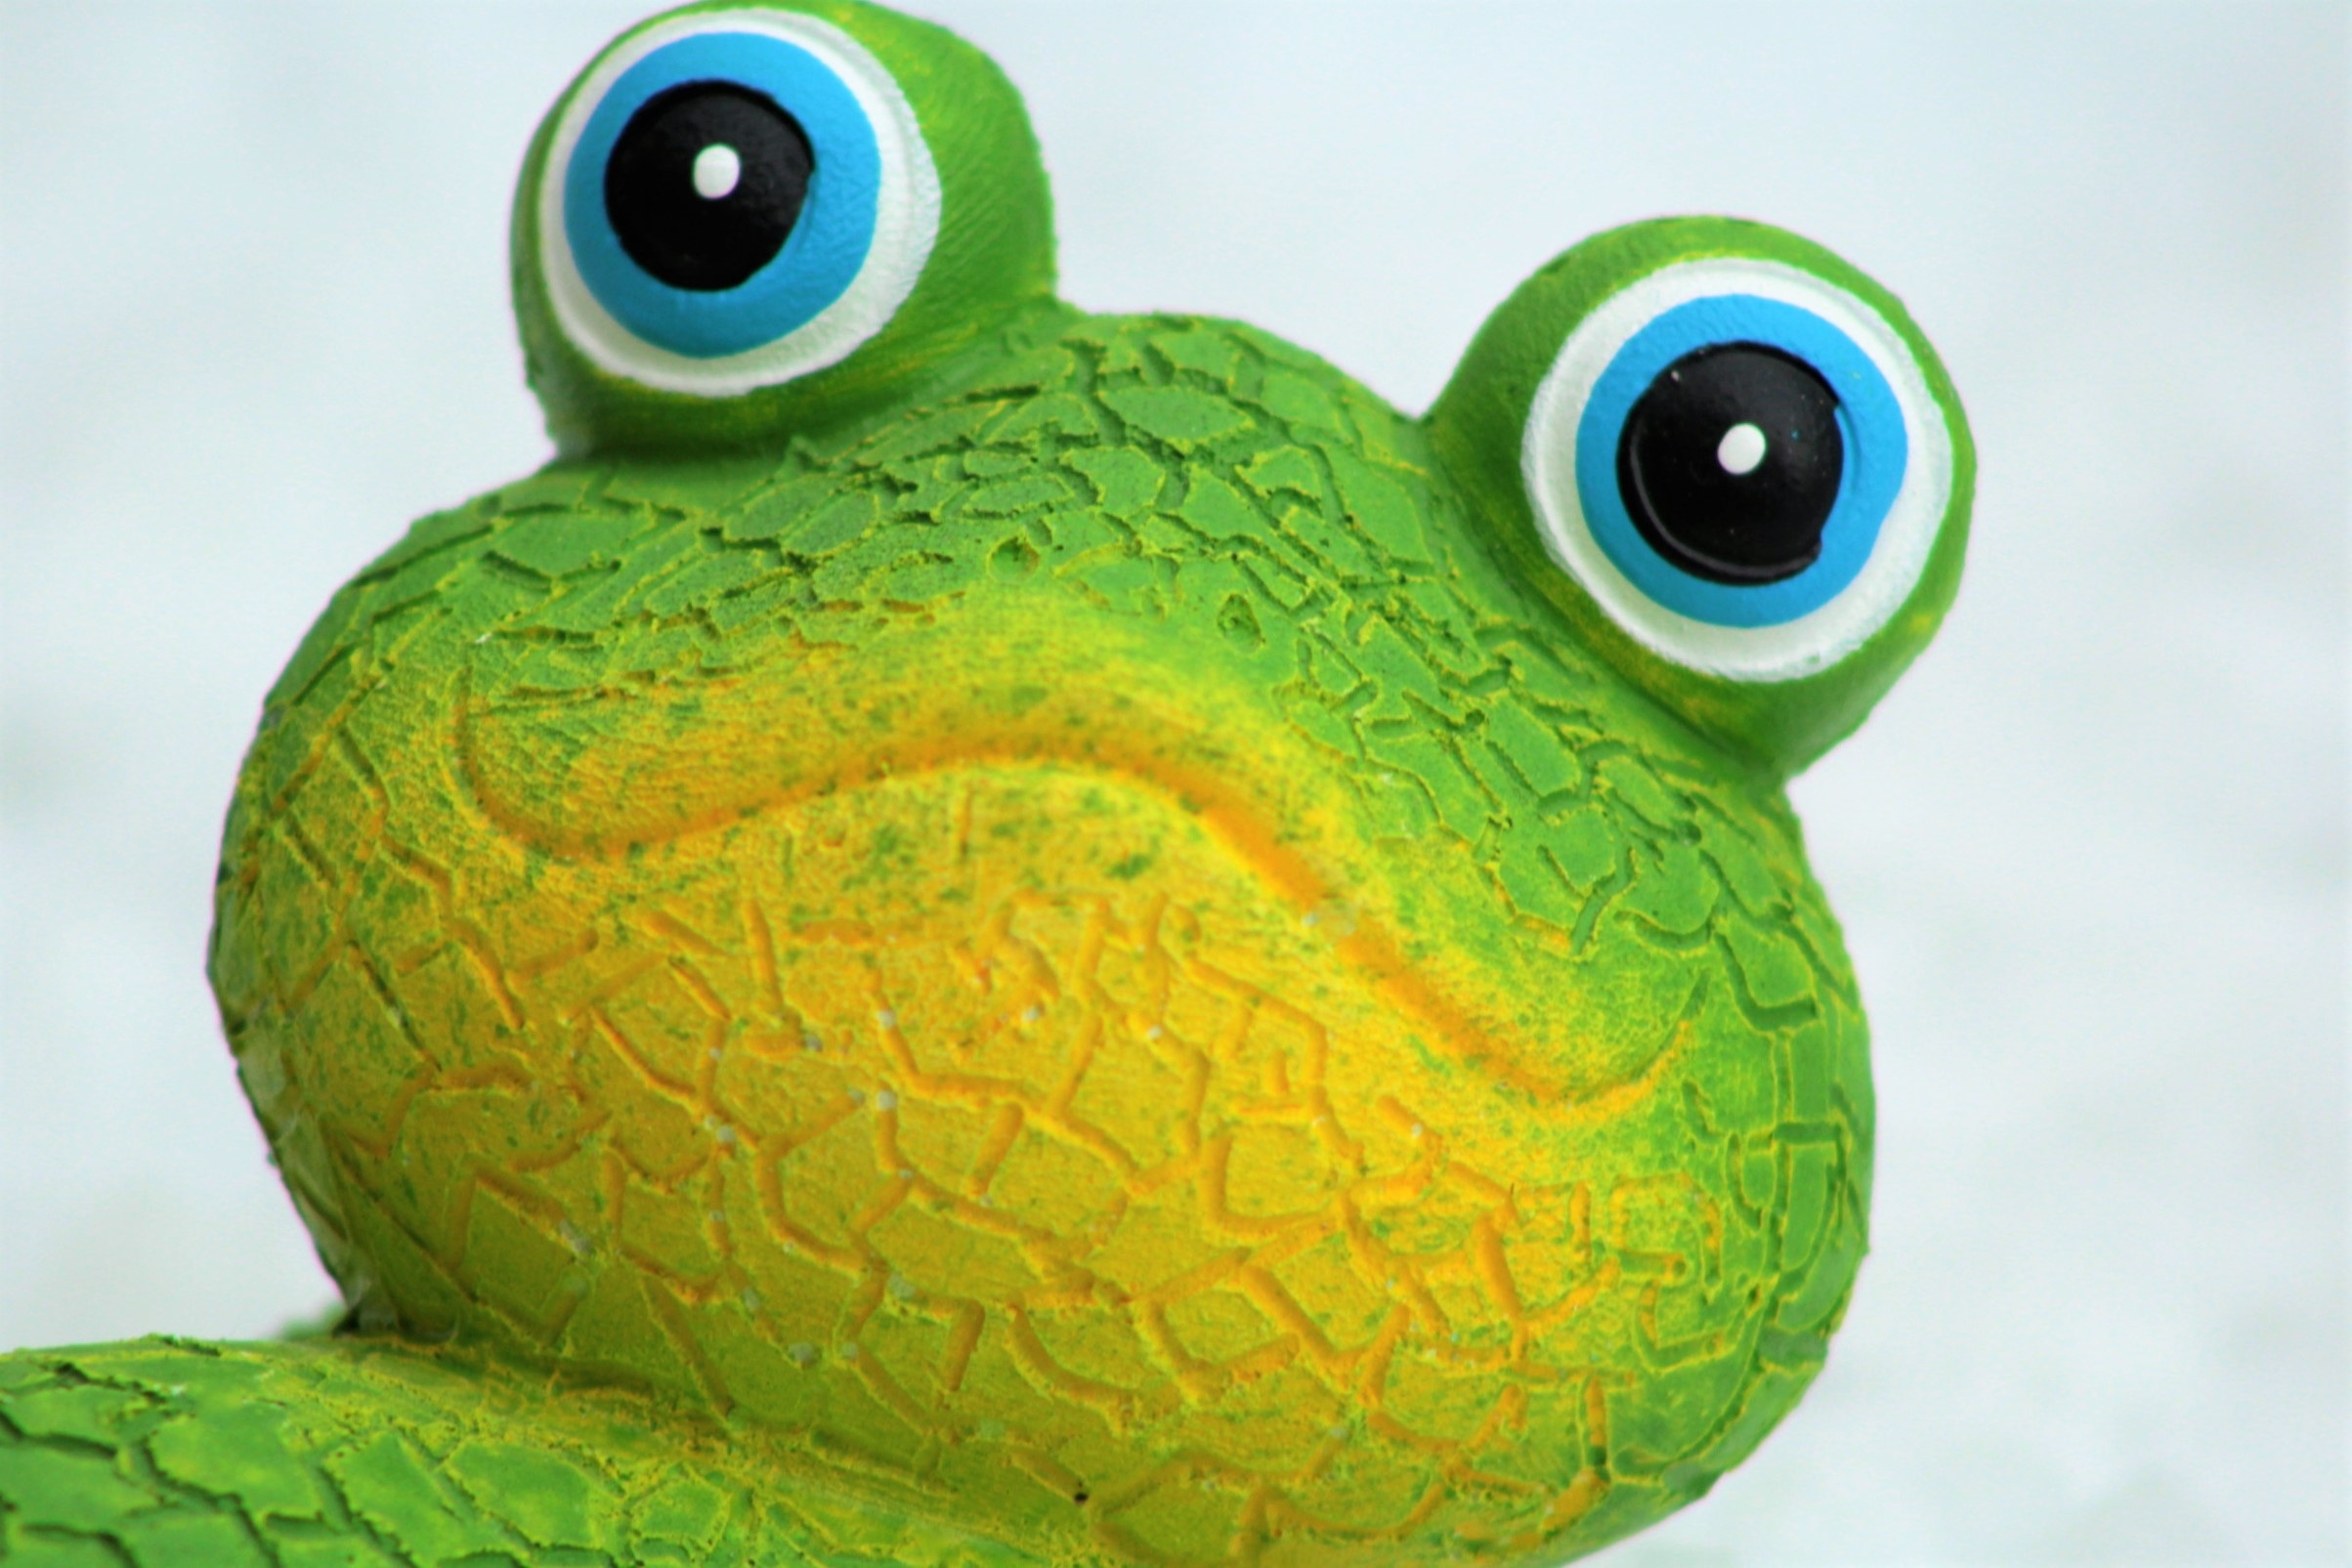
animal, cute, green, biology, frog, amphibian, yellow, toy, gecko, cheerful, face, background, figure, vertebrate, funny, organism, stuffed toy